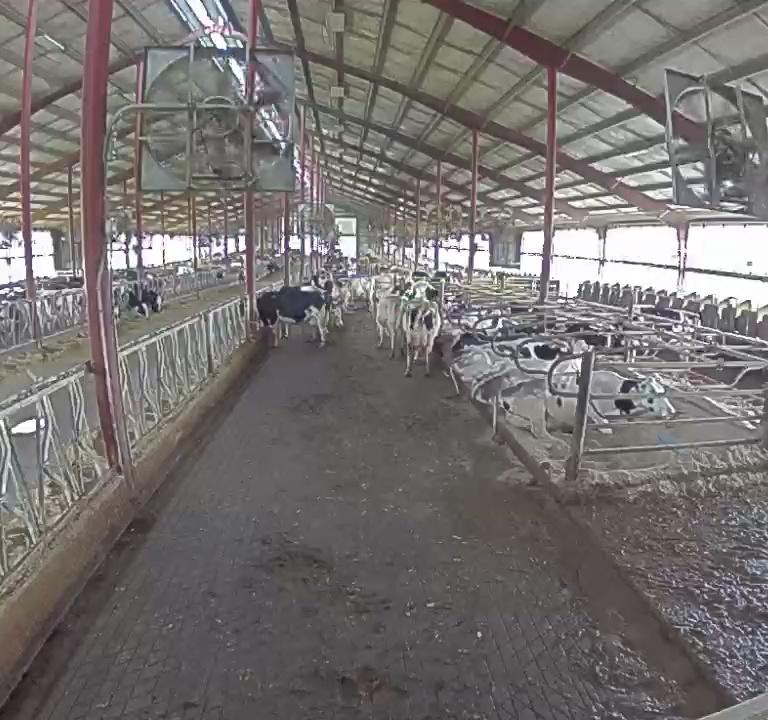
Number of cows: 8